Answer in natural language. How many Boxs are visible in the scene? Choose between the following options: 5, 4, 3, 2 or 0
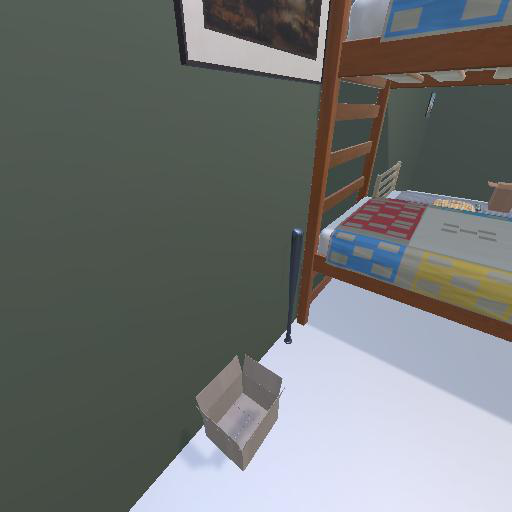
<answer>2</answer>